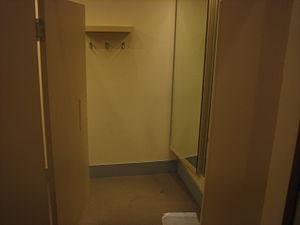
Une cabine d'essayage est un petit local aménagé dans un magasin de vêtements pour permettre aux clients de se dévêtir à l'abri des regards, et ainsi préserver leur pudeur, lorsqu'ils souhaitent essayer des pièces qu'ils ne sont pas encore certains d'acheter.